2023 AFL Women's season

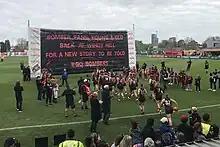
players take the field prior to the club's match against at Windy Hill; the match marked Essendon's first top-level match at its spiritual home since 1991.

In March 2023, Australian Football League (AFL) general manager of football operations Andrew Dillon announced that the season would begin on the first weekend of September, coinciding with the AFL's pre-finals bye weekend, though neither the season length nor a specific start date was confirmed. A pre-season start date of 29 May was announced, though AFL Players Association (AFLPA) chief executive officer Paul Marsh stated that AFLW players and the AFL were "a long way apart" on agreeing to the 2023 season's length and structure as part of a joint AFL-AFLW collective bargaining agreement.